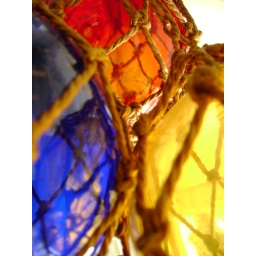
hanging in our kitchen window